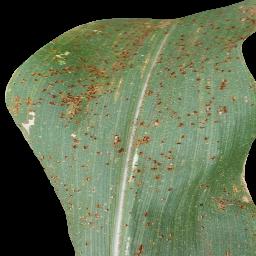
Label: Corn_(Maize)___Common_Rust